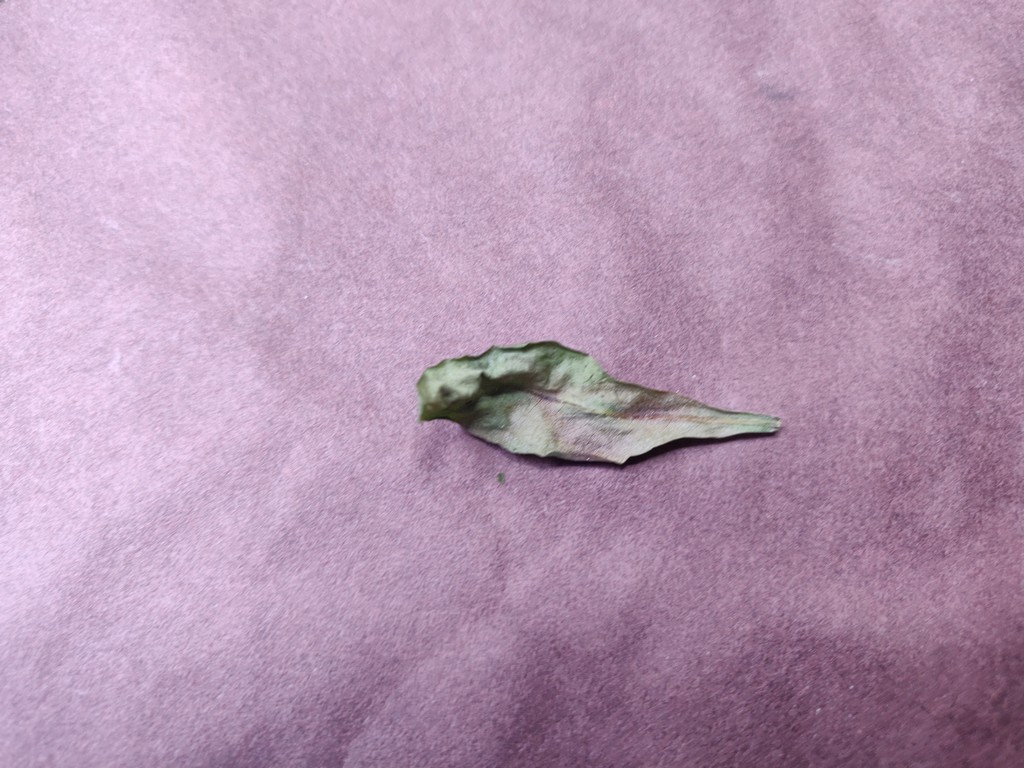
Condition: Dried
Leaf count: single
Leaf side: unknown